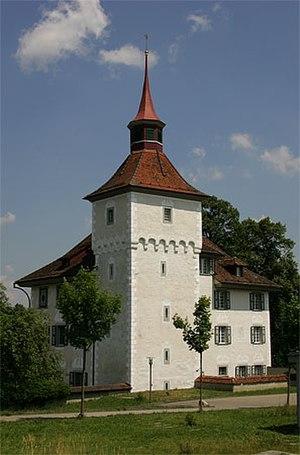
Cette liste présente les biens culturels d'importance nationale dans le canton de Lucerne. Cette liste correspond à l'édition 2009 de l'Inventaire Suisse des biens culturels d'importance nationale pour le canton de Lucerne. Il est trié par commune et inclus : 83 bâtiments séparés, 27 collections, 7 sites archéologiques et 6 cas particuliers.